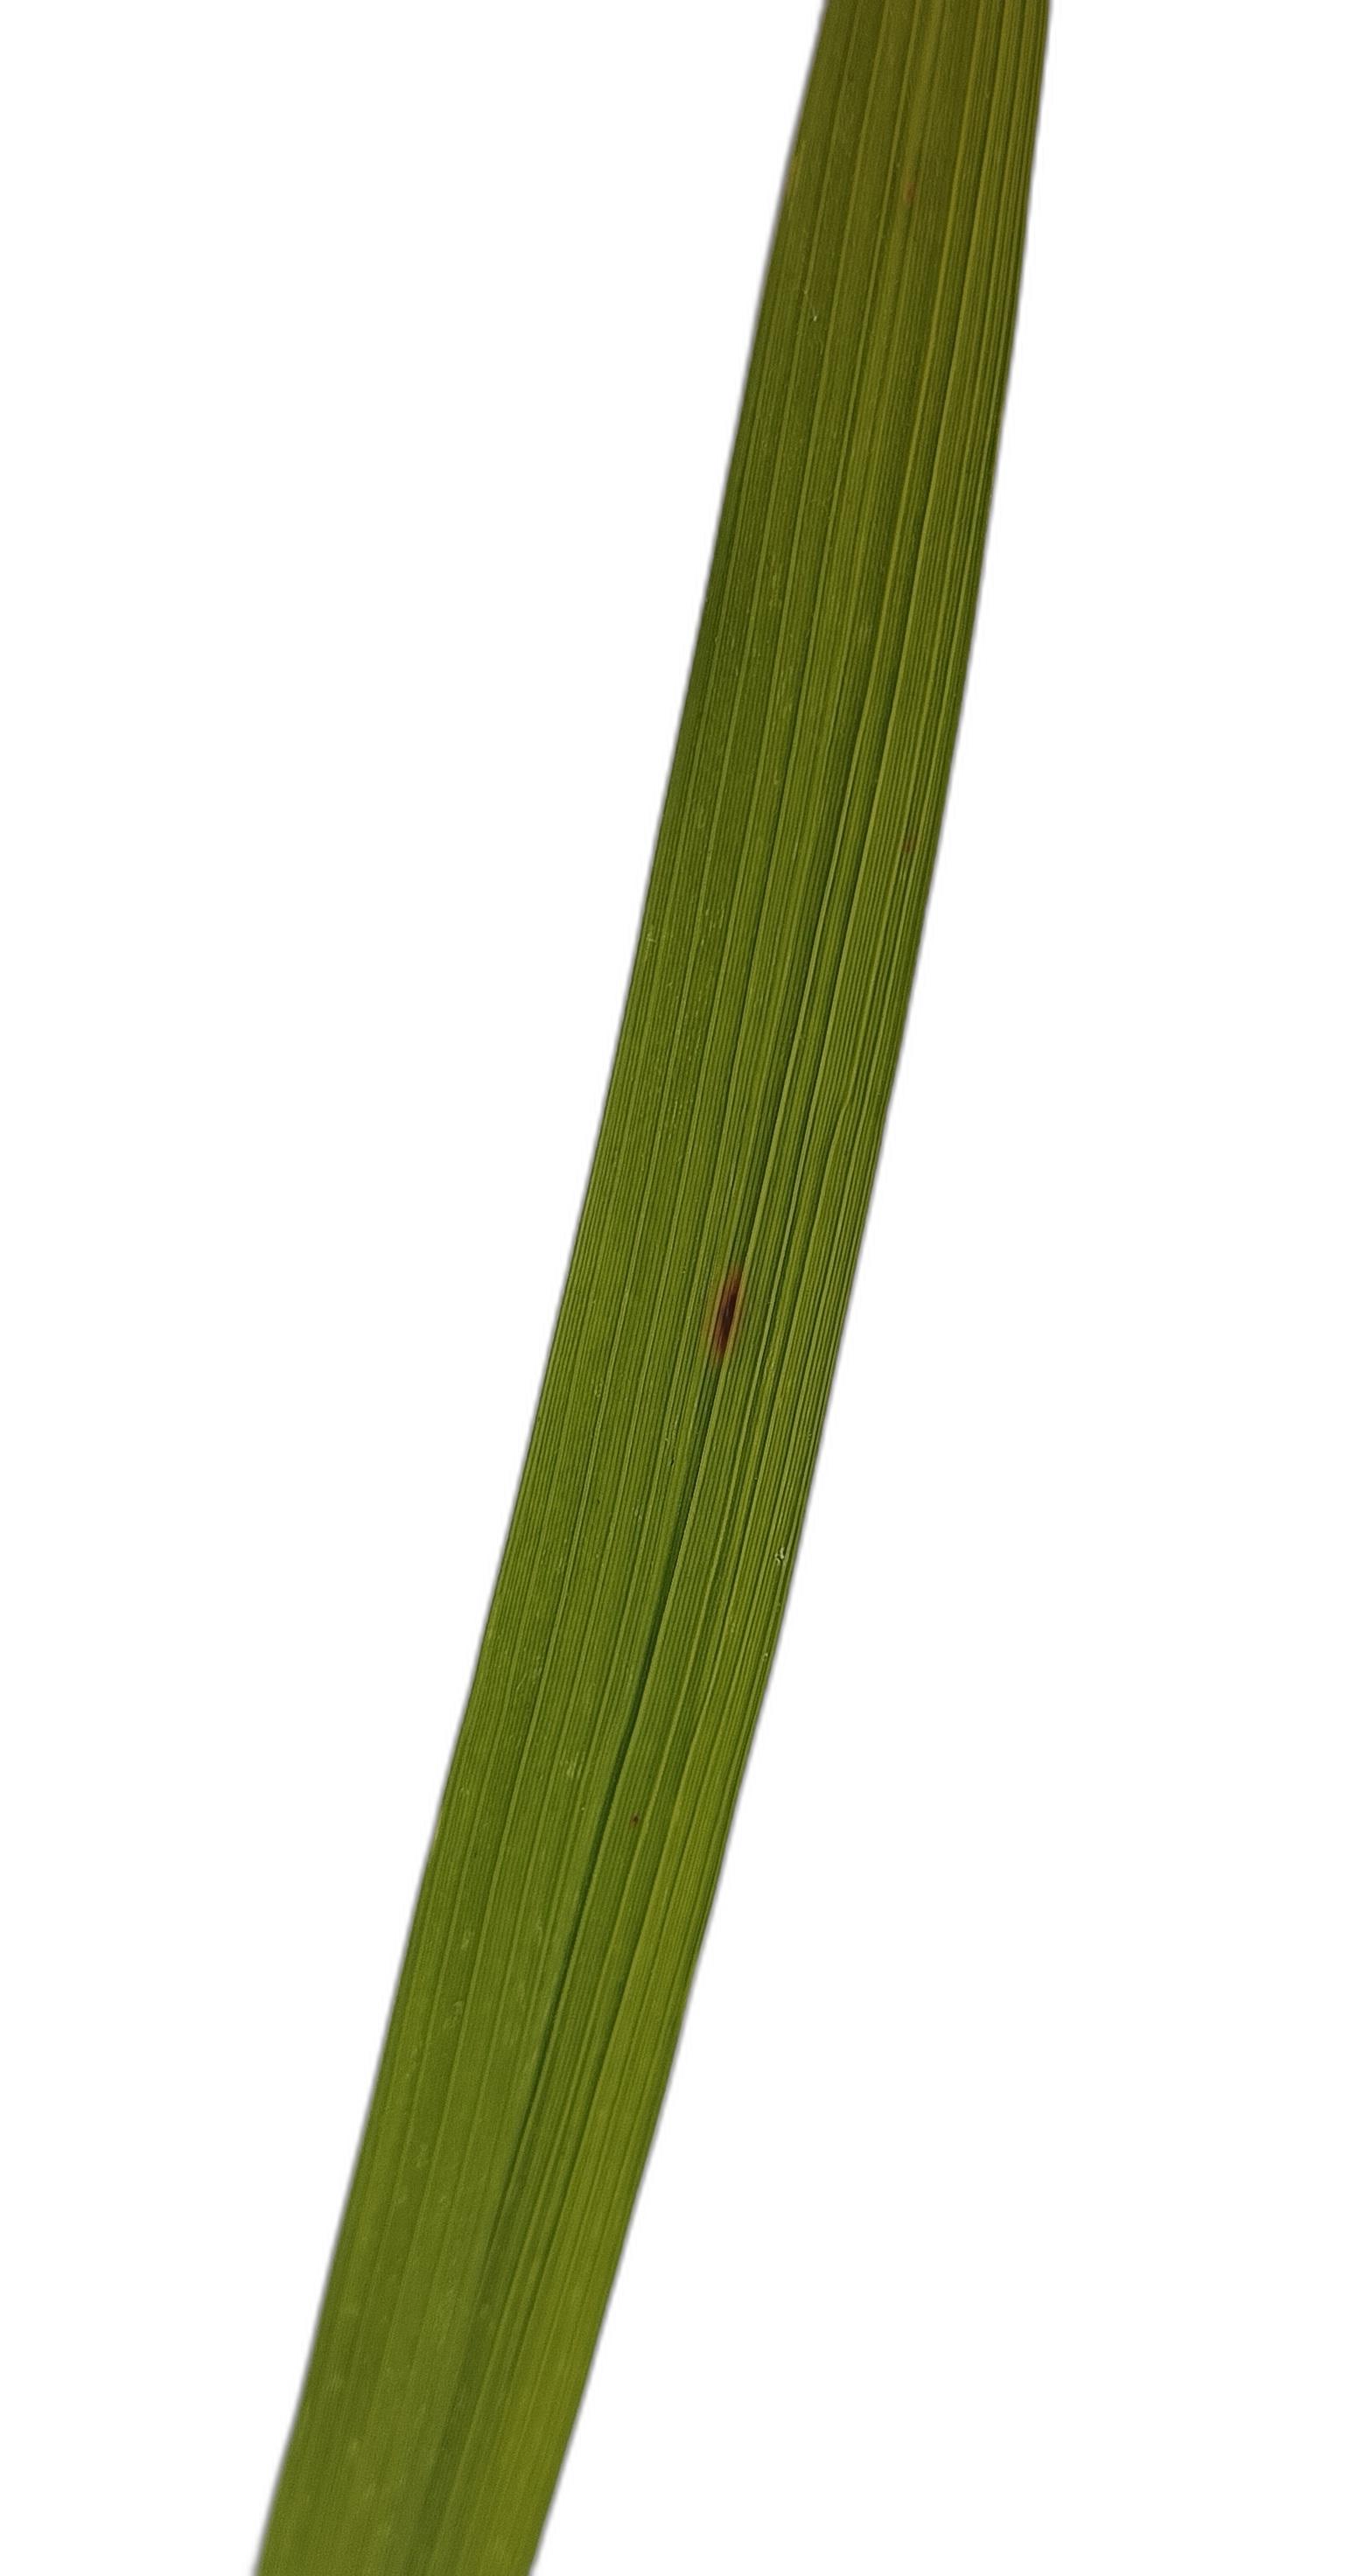
Label: Rice Blast